Stewart Bradley

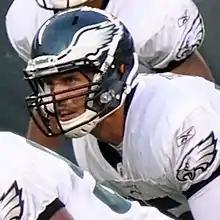
Bradley with the Philadelphia Eagles in 2009

Stewart Harris Bradley (born November 2, 1983) is an American former professional football player who was a linebacker in the National Football League (NFL). He was selected by the Philadelphia Eagles in the third round of the 2007 NFL draft and also played for the Arizona Cardinals. He played college football for the Nebraska Cornhuskers.